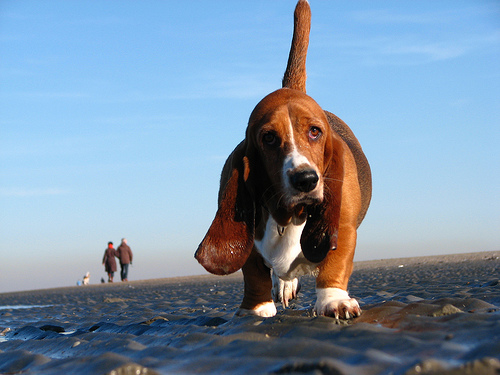
Animal: dog
Breed: basset_hound